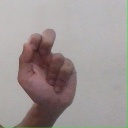
अक्षर: ढ